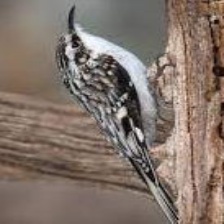
Species: BROWN CREPPER
Scientific name: CERTHIA AMERICANA